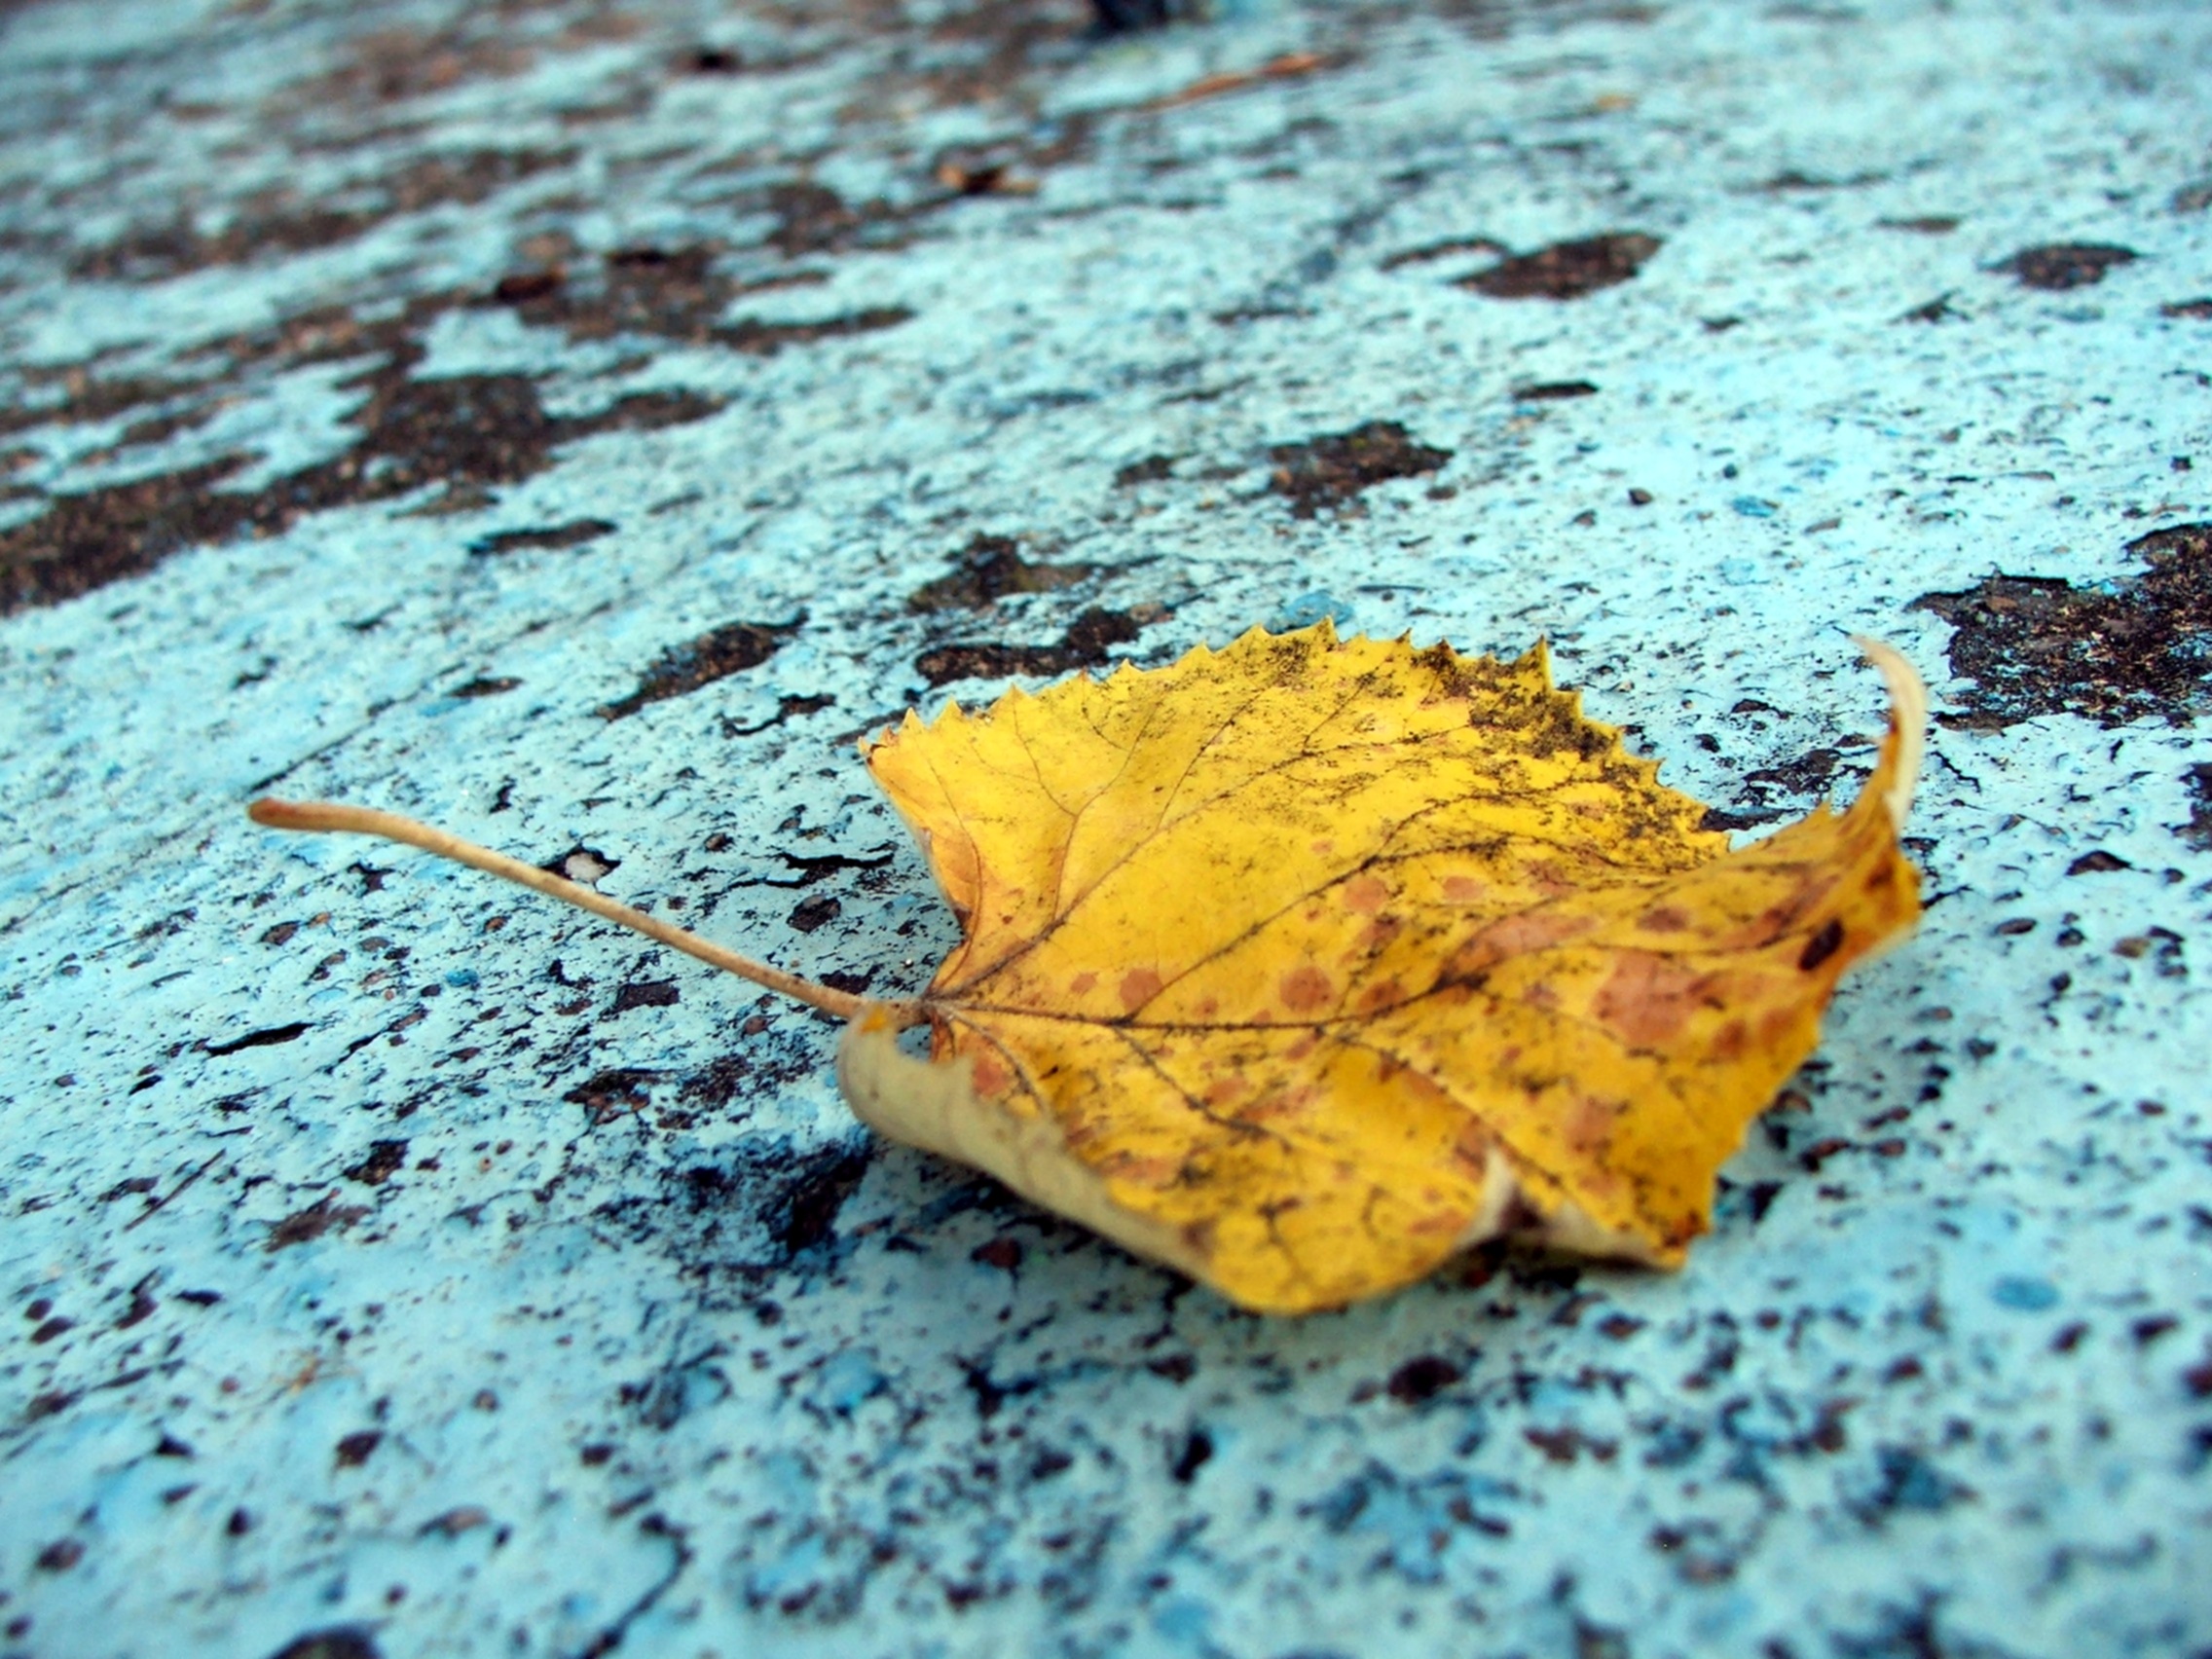
tree, nature, plant, leaf, flower, biology, autumn, soil, yellow, season, maple leaf, close up, gold, fall color, autumn colours, macro photography